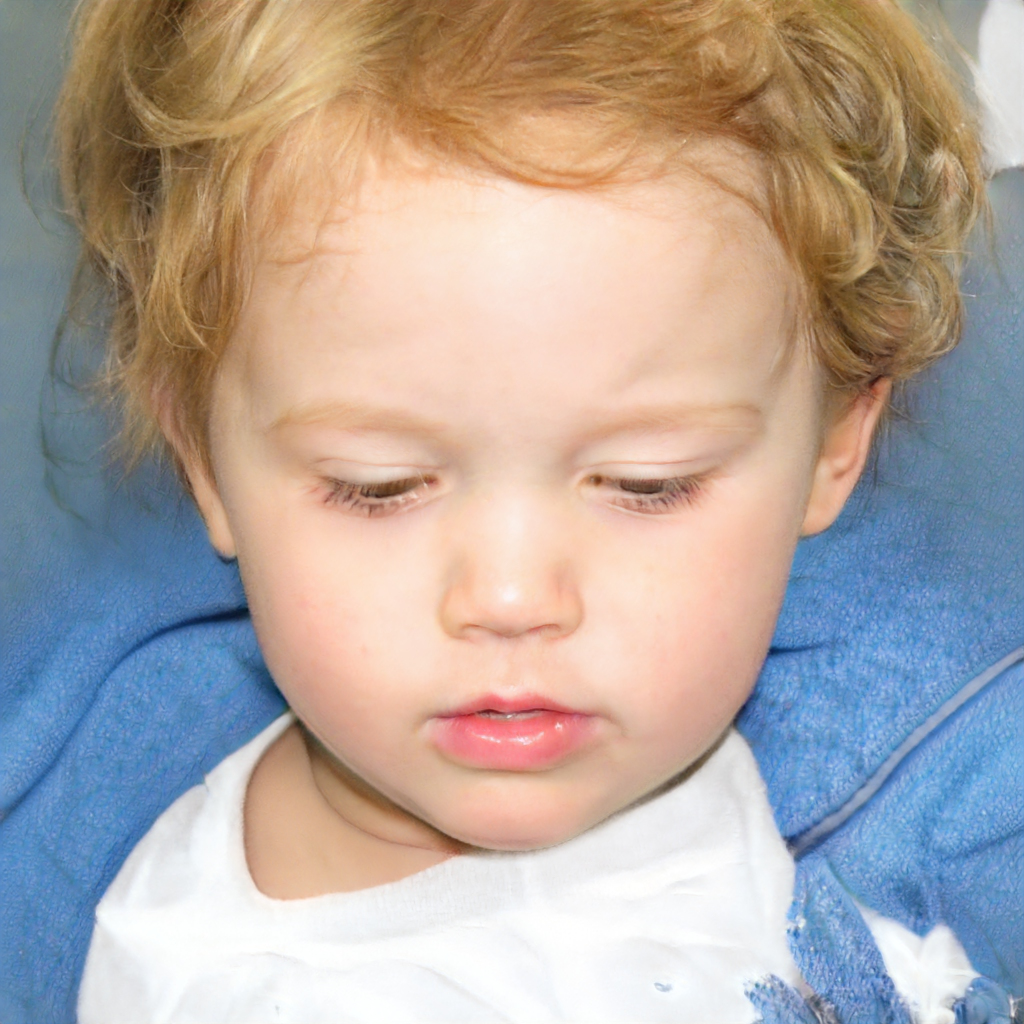
Portrait style: Real Portrait